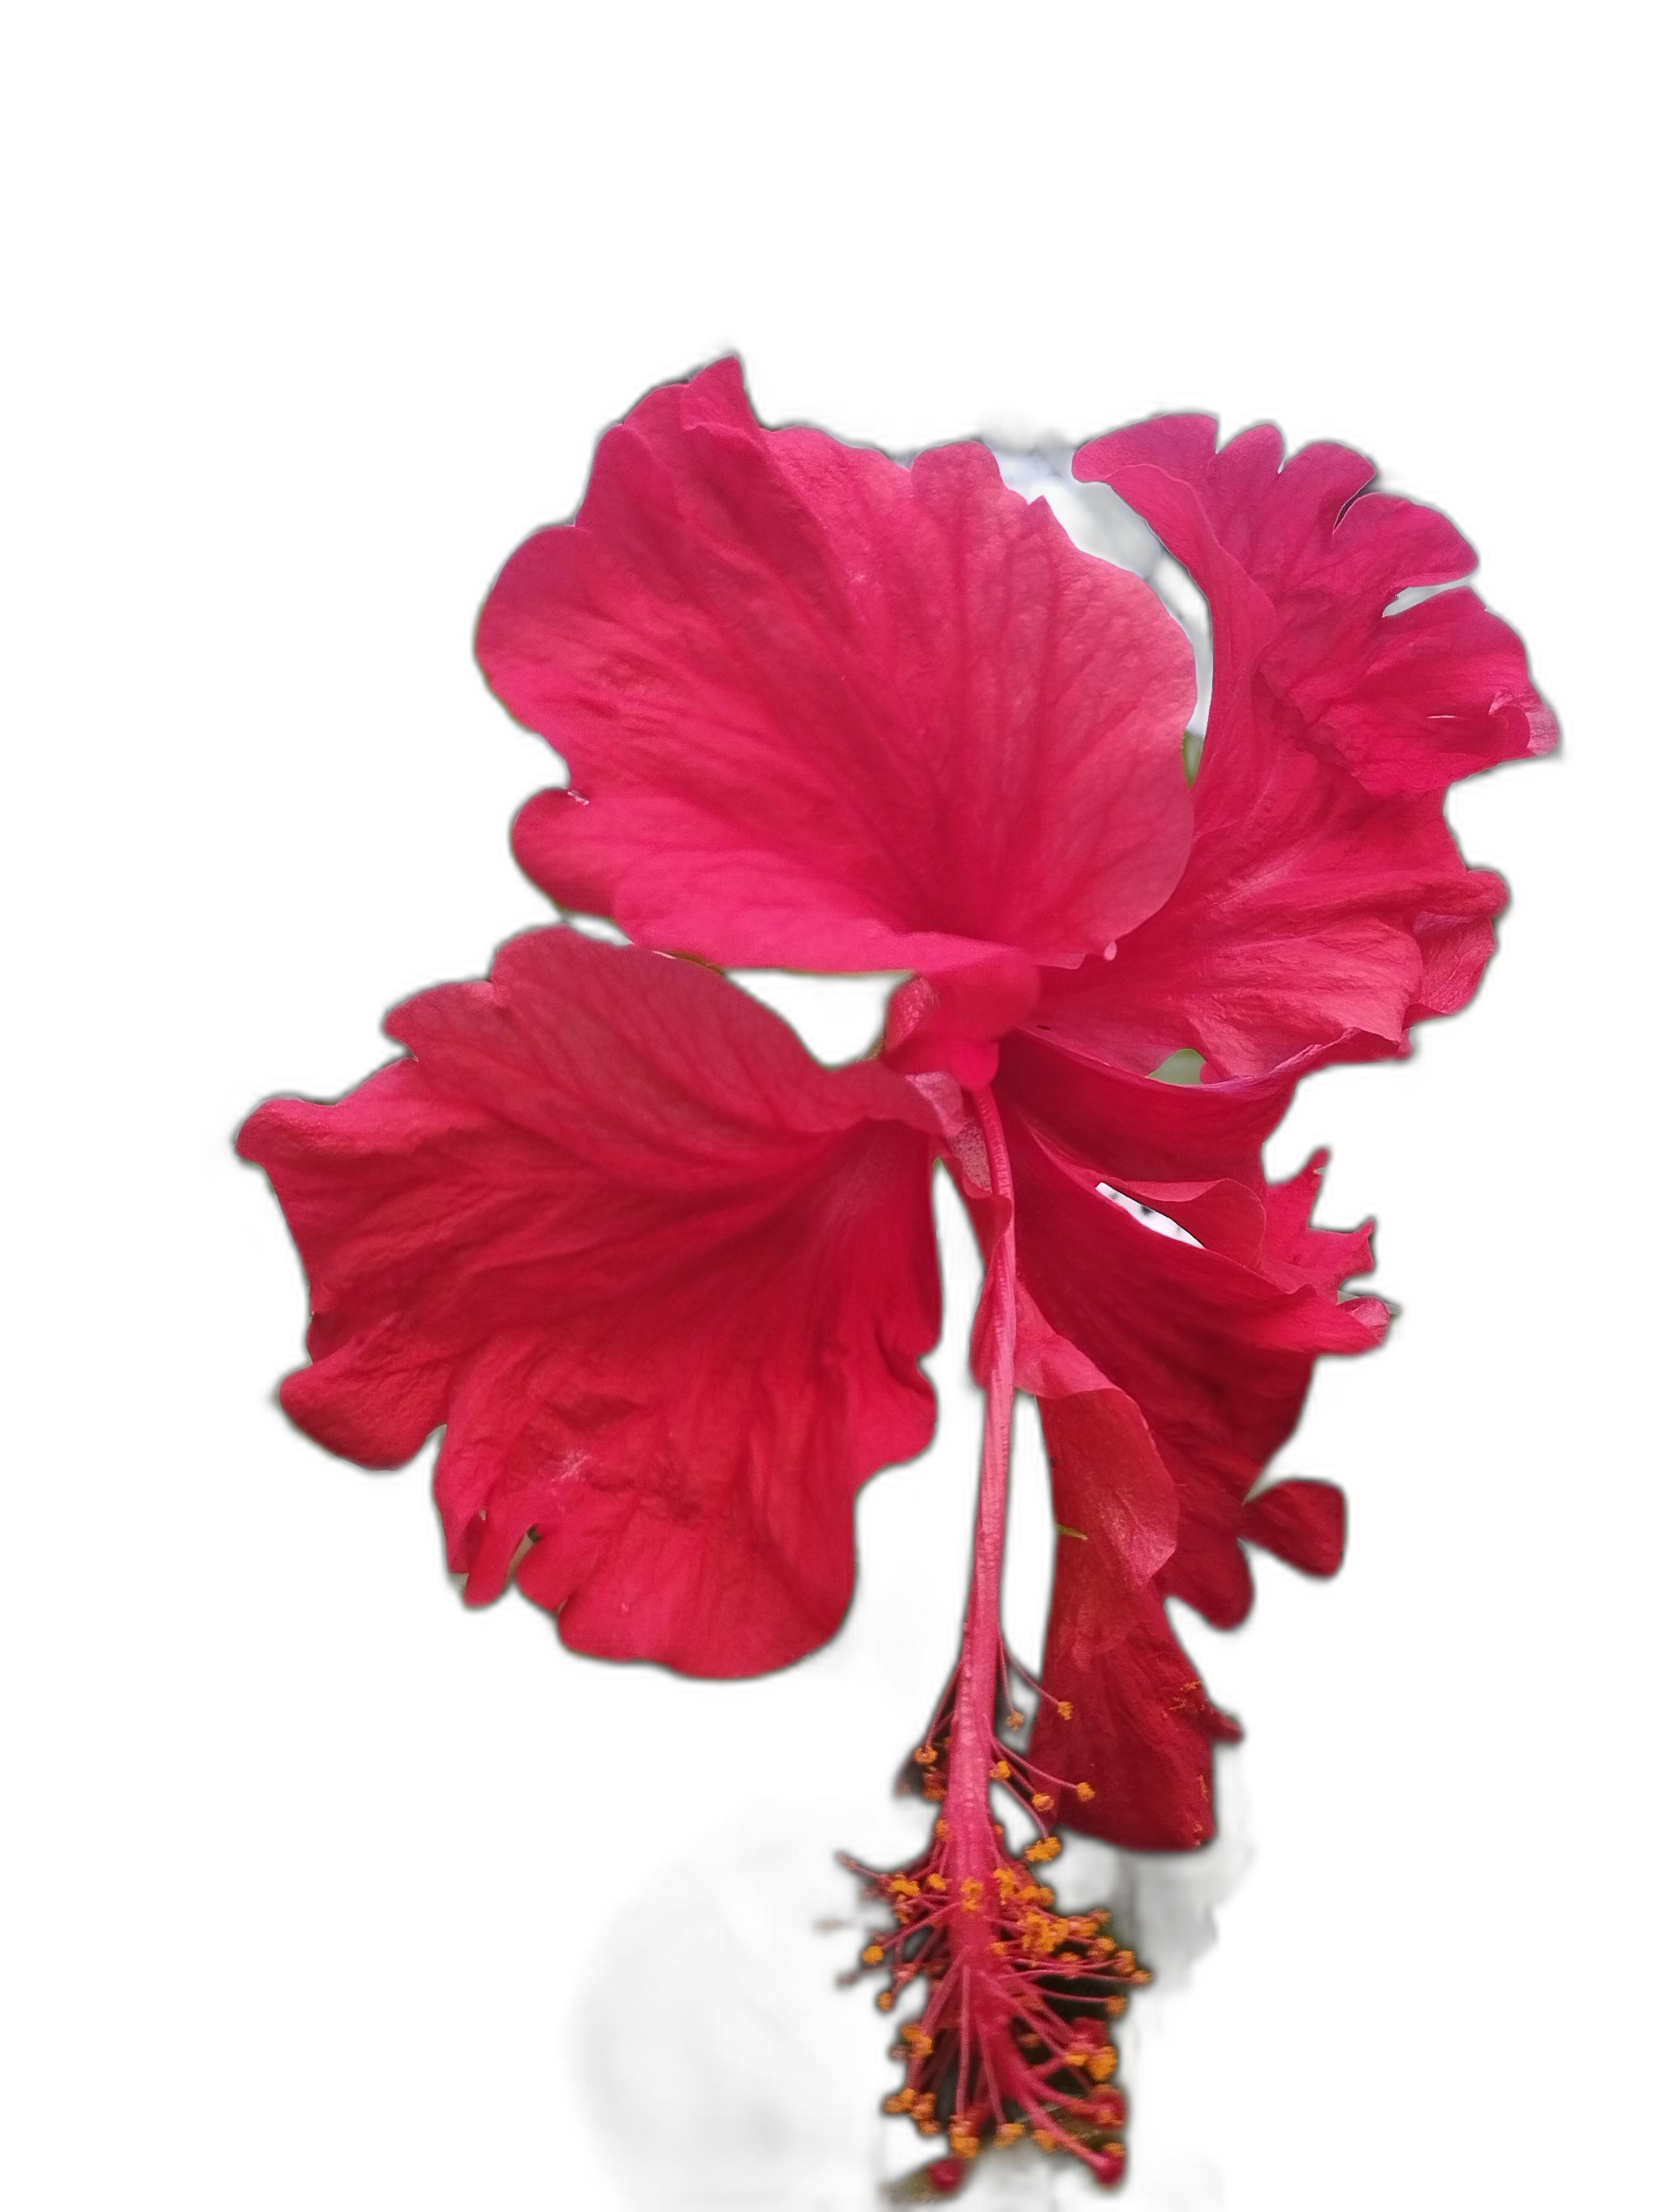
Label: Hibiscus